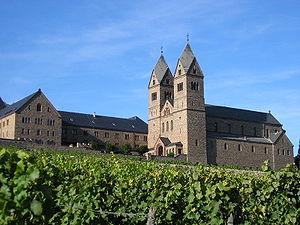
L'abbaye Sainte-Hildegarde est une abbaye bénédictine féminine située à Eibingen, près de Rüdesheim am Rhein, dans le diocèse de Limbourg en Hesse. Elle est vouée à sainte Hildegarde et appartient à la congrégation de Beuron de la confédération bénédictine.
L’ordre de Saint-Benoît, plus connu sous le nom d’ordre des Bénédictins, est une fédération de monastères ayant, au cours de leur histoire, adopté la règle de saint Benoît. Ainsi saint Benoît de Nursie en est-il considéré comme le fondateur.